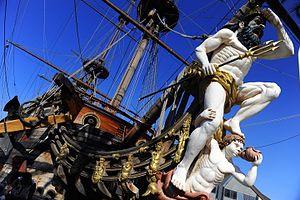
Le Neptune est une réplique de 63 m, d'un galion du XVIIᵉ siècle, construit en 1986 pour le film Pirates de Roman Polanski. Il est amarré à Gênes, son port d'attache actuel.
De nombreux navires figurent dans les légendes, romans d'aventure, films ou autres œuvres de fiction.